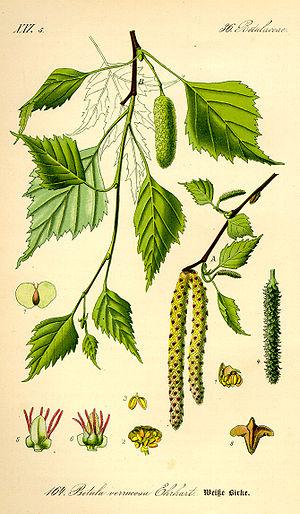
Le bouleau verruqueux ou bouleau blanc, ou encore bouleau d'Europe, mais aussi bouleau blanc d'Europe est un arbre pouvant atteindre 25 mètres de hauteur. Originaire d'Europe et d'Asie, c'est un arbre très rustique et qui a besoin de lumière. Il aime les sols secs à frais, siliceux de préférence. Les sols acides à alcalins ne le dérangent pas outre mesure. C'est une essence pionnière, colonisatrice et très adaptable. Il résiste parfaitement aux embruns. Il peut être isolé, en alignement, bosquet, etc.